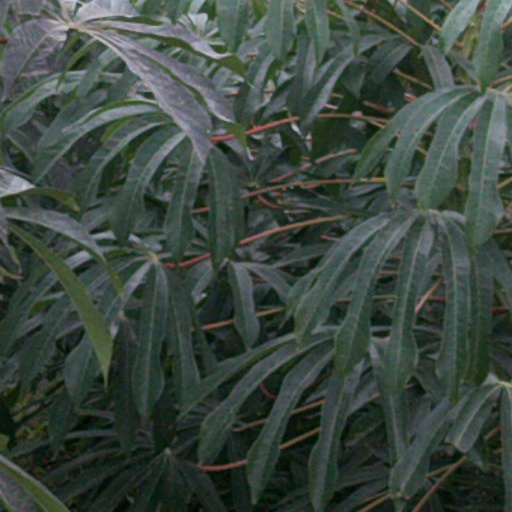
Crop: cassava